Describe the emotion expressed in this image:  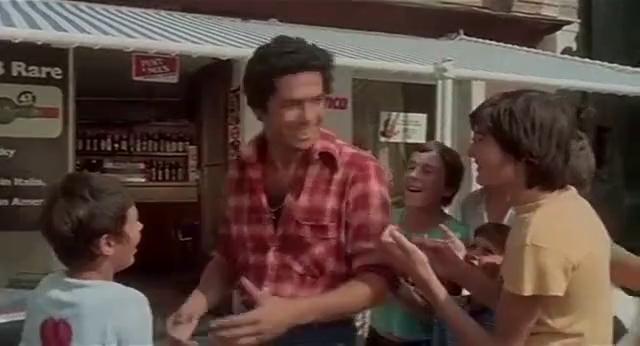
This person displays Fear, valence and arousal with high intensity.